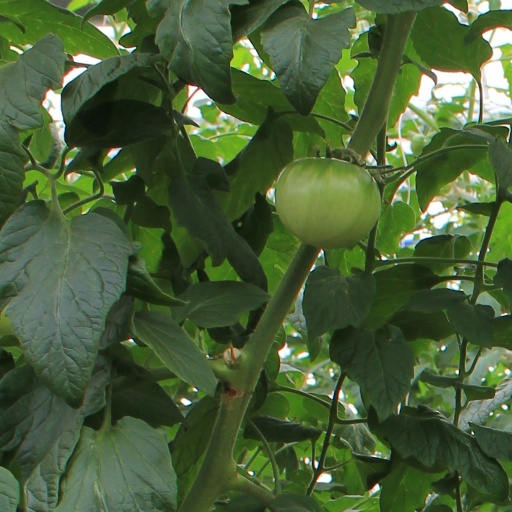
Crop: tomato